Cuff title

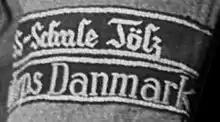
Wearing two cuff titles; SS-Schule Tölz (SS-Junkerschule Bad Tölz) and Frikorps Danmark

In the Army, Air force or Navy the unit cuff title was, in tradition with the regranted GIBRALTAR cuff title, worn on the right arm. In the SS the cuff title was worn on the left arm. All campaign cuff titles were worn on the left arm. For example; someone who was in the army and fought in North Africa and later transferred to "Grossdeutschland" had an "Afrika" campaign cuff title on their left arm and their "Grossdeutschland" cuff title on their right arm (General Manteuffel's leather coat was an anomaly to this rule). An SS soldier who fought in Crete as a paratrooper and later joined 2nd SS Division "Das Reich" would have both of his cuff titles on the left arm. In this case one would usually see the unit cuff title placed below the campaign cuff title because the chances are that the individual received his jacket with his unit cuff title beforehand and then had his campaign cuff title affixed after the fact, but this was not always the case.